Air (2015 film)

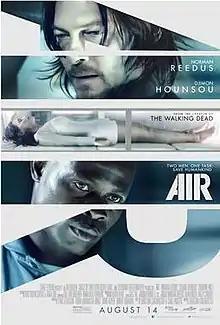
Theatrical release poster

Air is a 2015 American post-apocalyptic film directed by Christian Cantamessa and written by Cantamessa and Chris Pasetto. Starring Norman Reedus, Djimon Hounsou and Sandrine Holt, the film depicts a dystopian future following a biochemical weapons disaster which has wiped out most of mankind and rendered the air unbreathable. The film focuses on a group of survivors in an underground facility as they struggle to survive after an equipment failure. Produced by Skybound Entertainment, the film was released in the United States on August 14, 2015. It received generally negative reviews from critics.